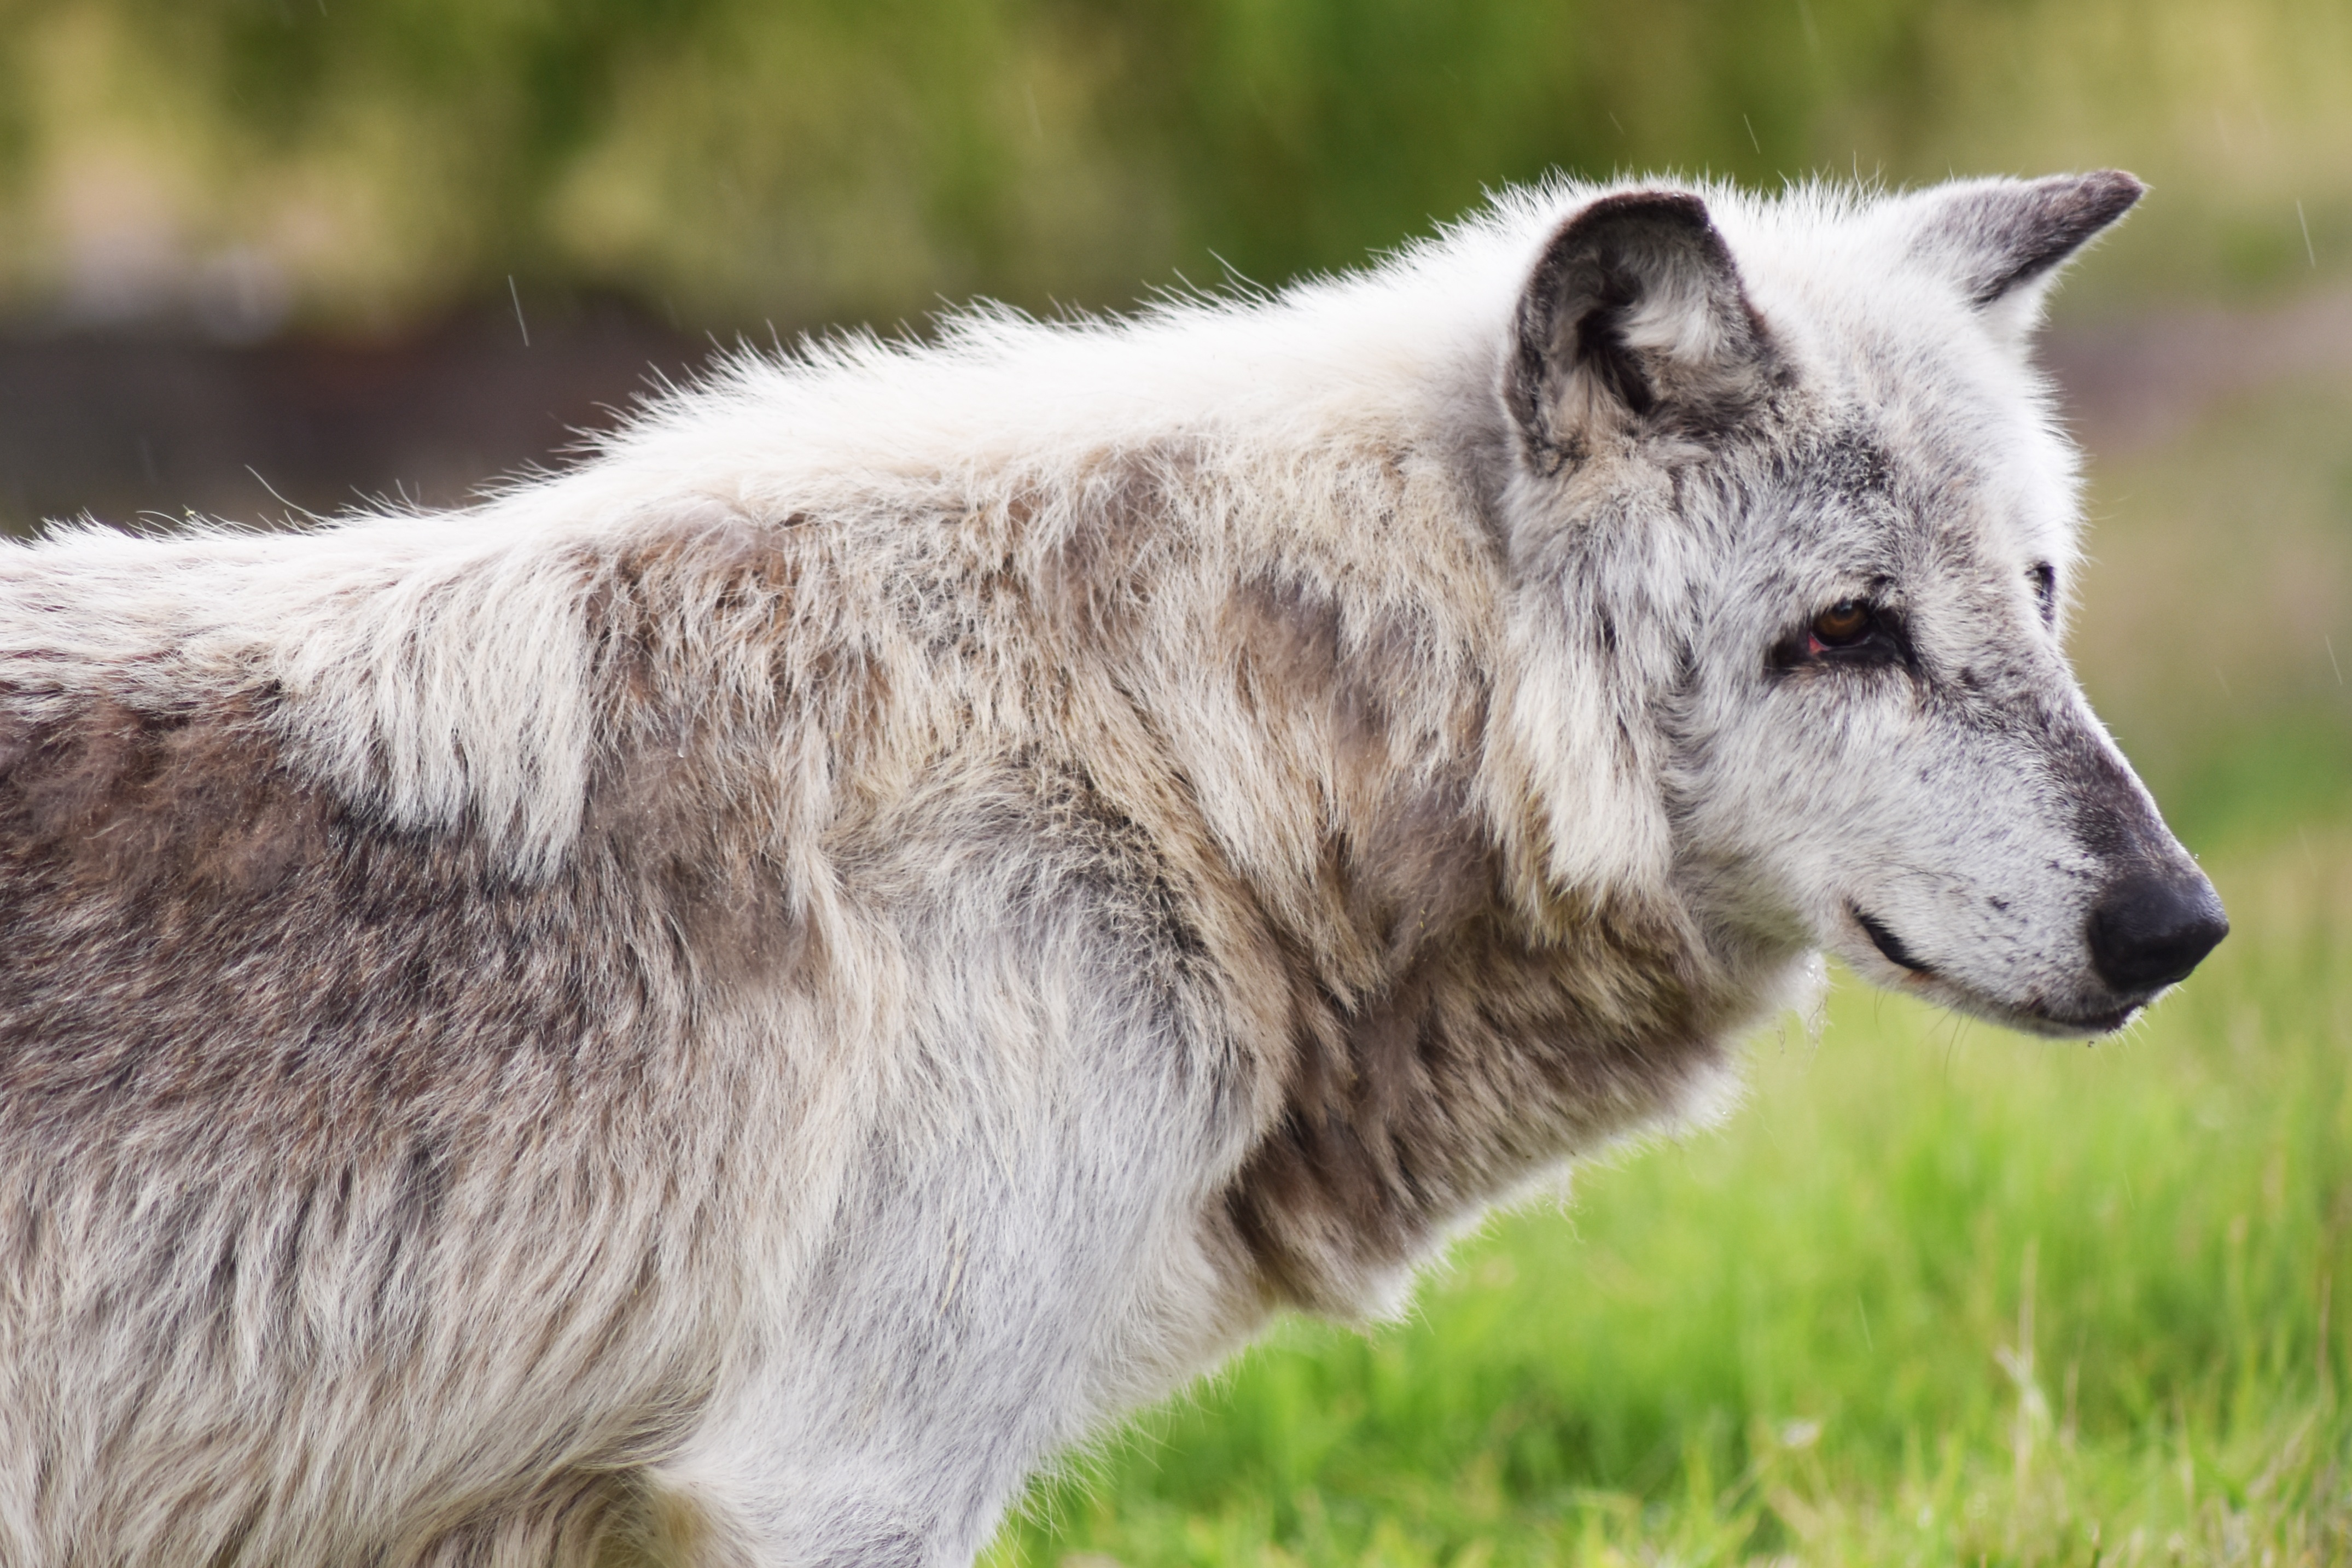
dog, animal, wildlife, mammal, wolf, predator, coyote, fauna, vertebrate, carnivore, dog breed, pack, wolves, canadian timber wolf, dog like mammal, red wolf, saarloos wolfdog, wolfdog, czechoslovakian wolfdog, dog breed group, greenland dog, west siberian laika, canis lupus tundrarum, dog crossbreeds